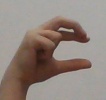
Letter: thal